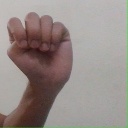
अक्षर: ठ